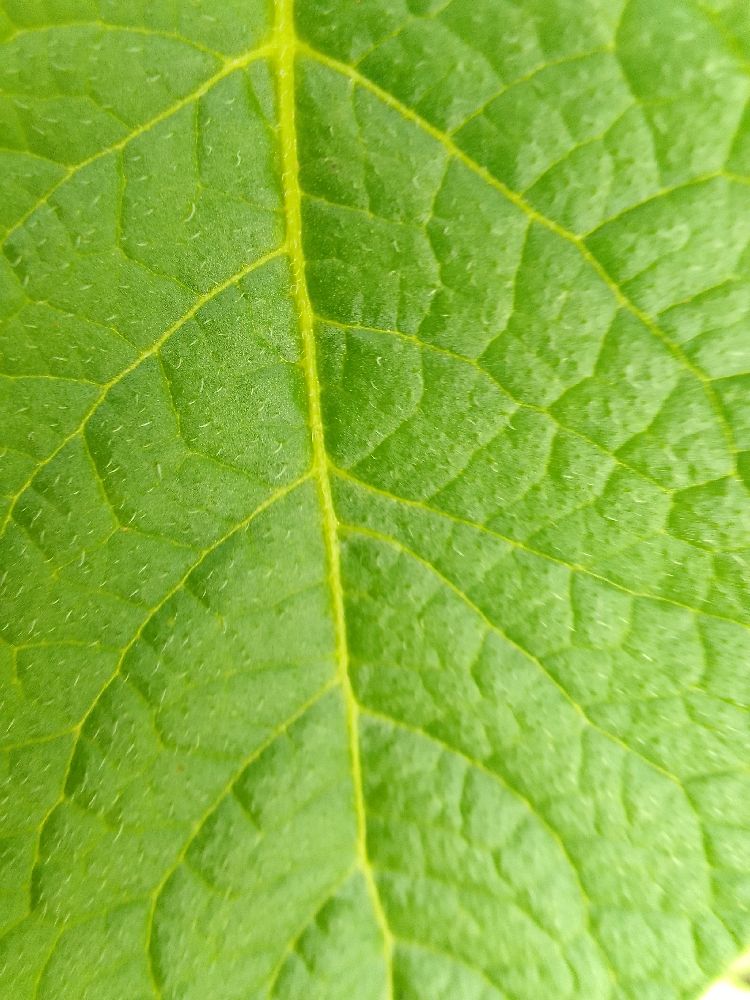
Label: Healthy